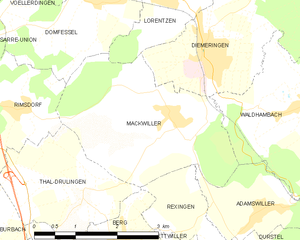
Carte des communes françaises